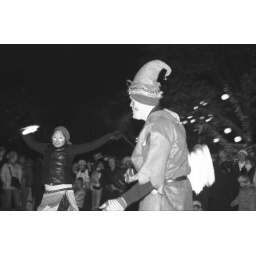
la nochebuena on canyon road in santa fe